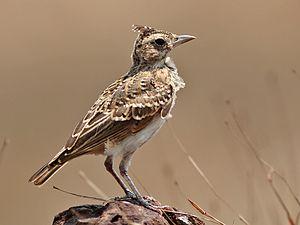
Le Cochevis de Malabar est une espèce de passereau appartenant à la famille des Alaudidae.